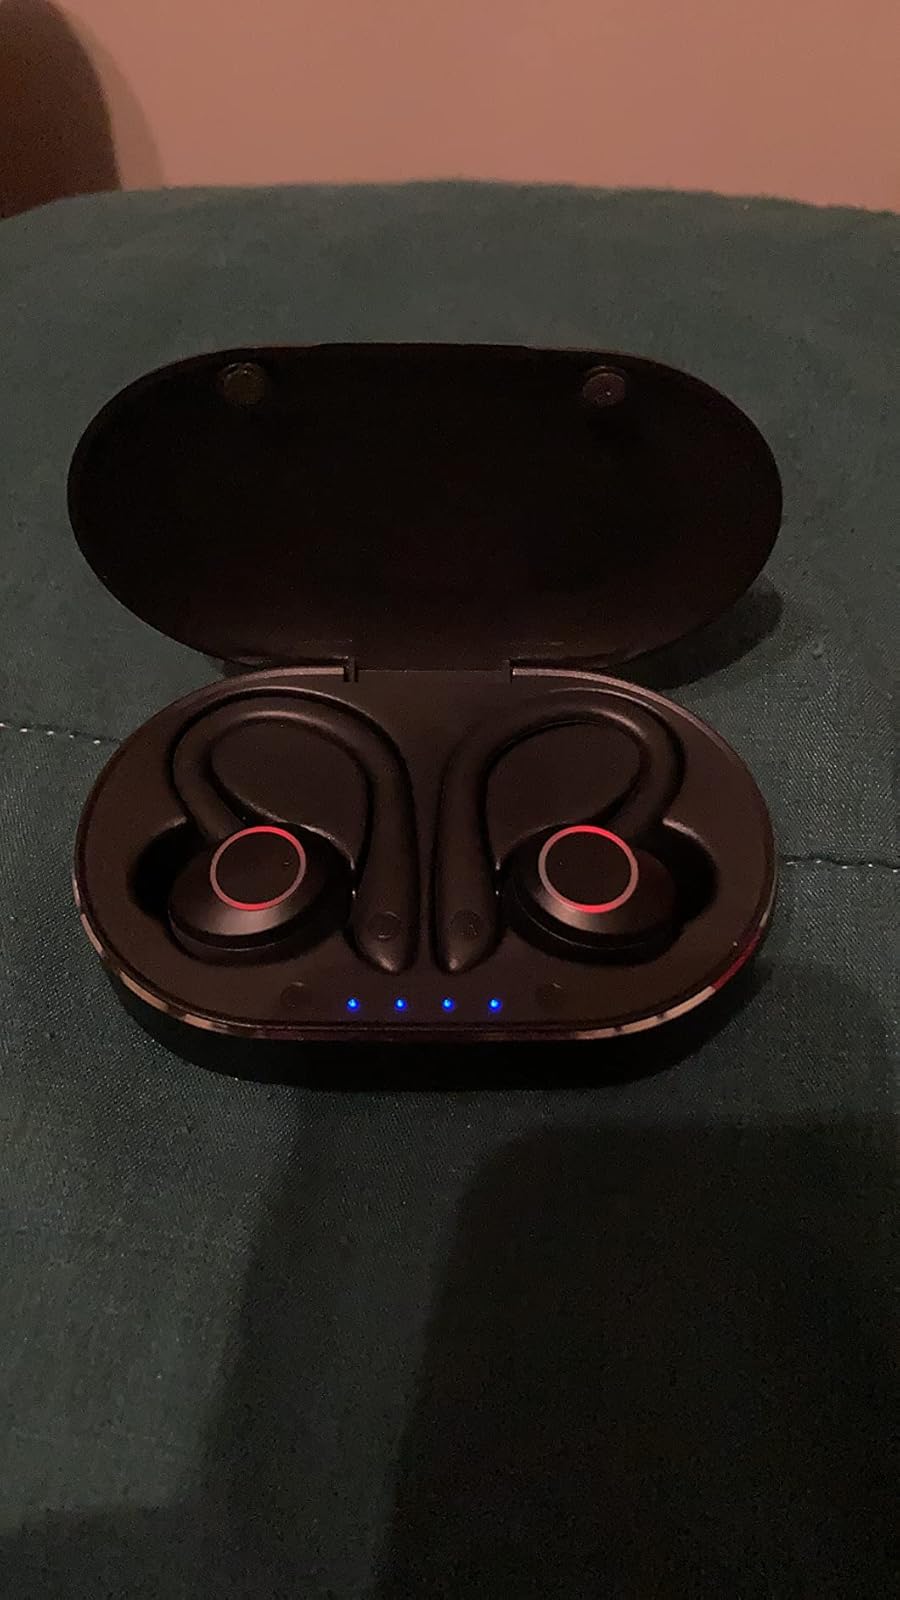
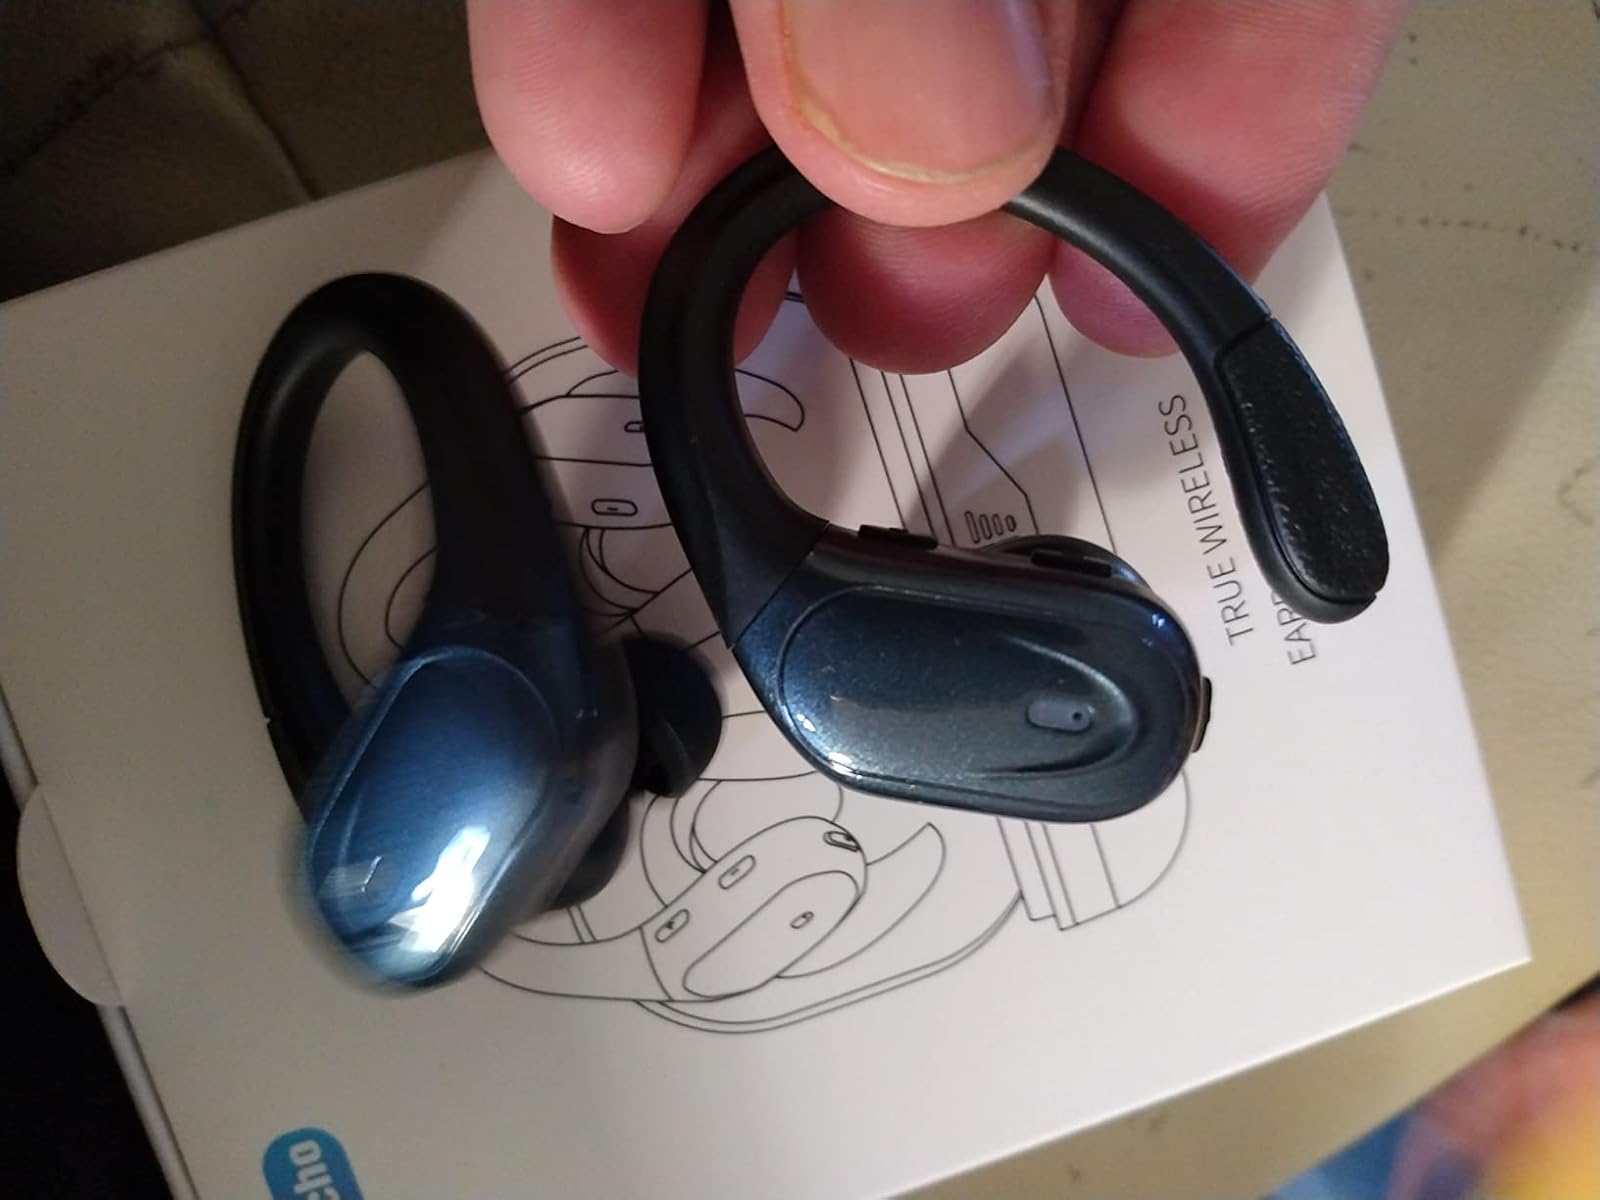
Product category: earbuds
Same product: no